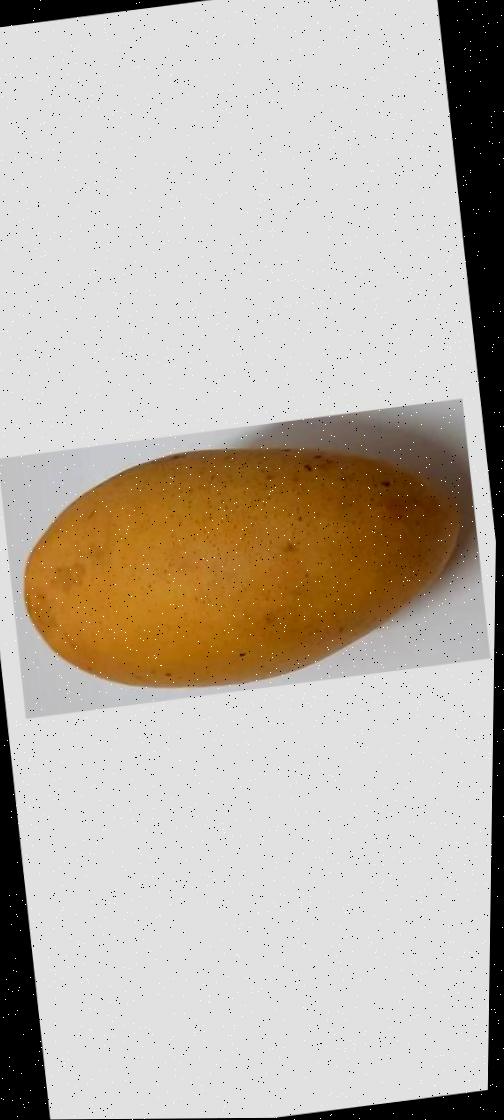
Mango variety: Katimon